University of Oslo

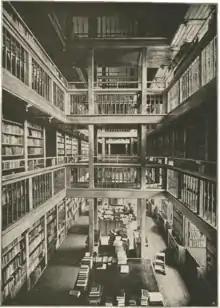

Affiliated institutes are independent institutes that have a formal cooperation agreement with and close ties to the University of Oslo. Most of them were established by the University of Oslo, but have been organised as entities formally separate from the university for various reasons.